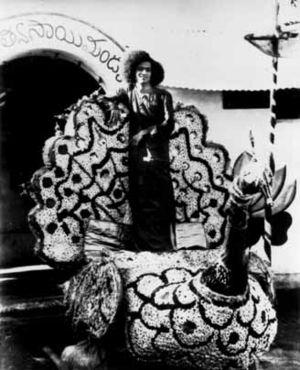
Sathya Sai Baba est un maître spirituel indien contemporain, célèbre et controversé, communément appelé Sai Baba.